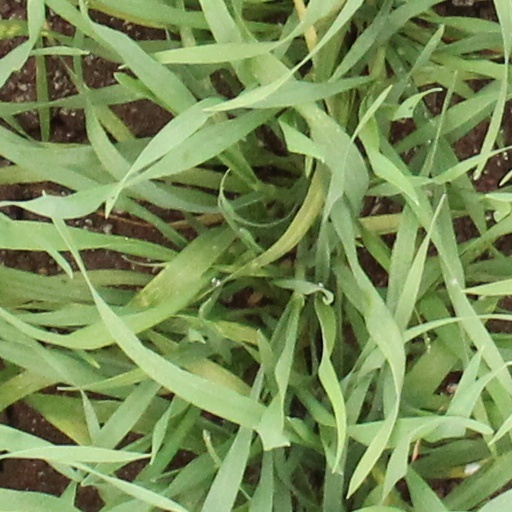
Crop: wheat